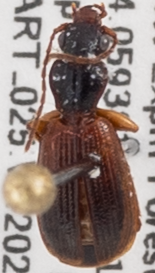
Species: Cymindis neglecta
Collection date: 2021-06-30
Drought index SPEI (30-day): -1.814
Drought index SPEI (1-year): -1.28
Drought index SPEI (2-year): -0.968